Cynthia Holmes Belcher

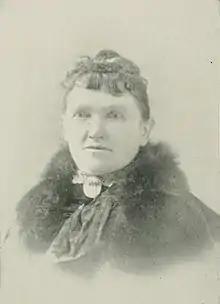

Cynthia Holmes Belcher (December 1, 1827 – March 22, 1911) was an American journalist born in Lunenburg, Vermont.